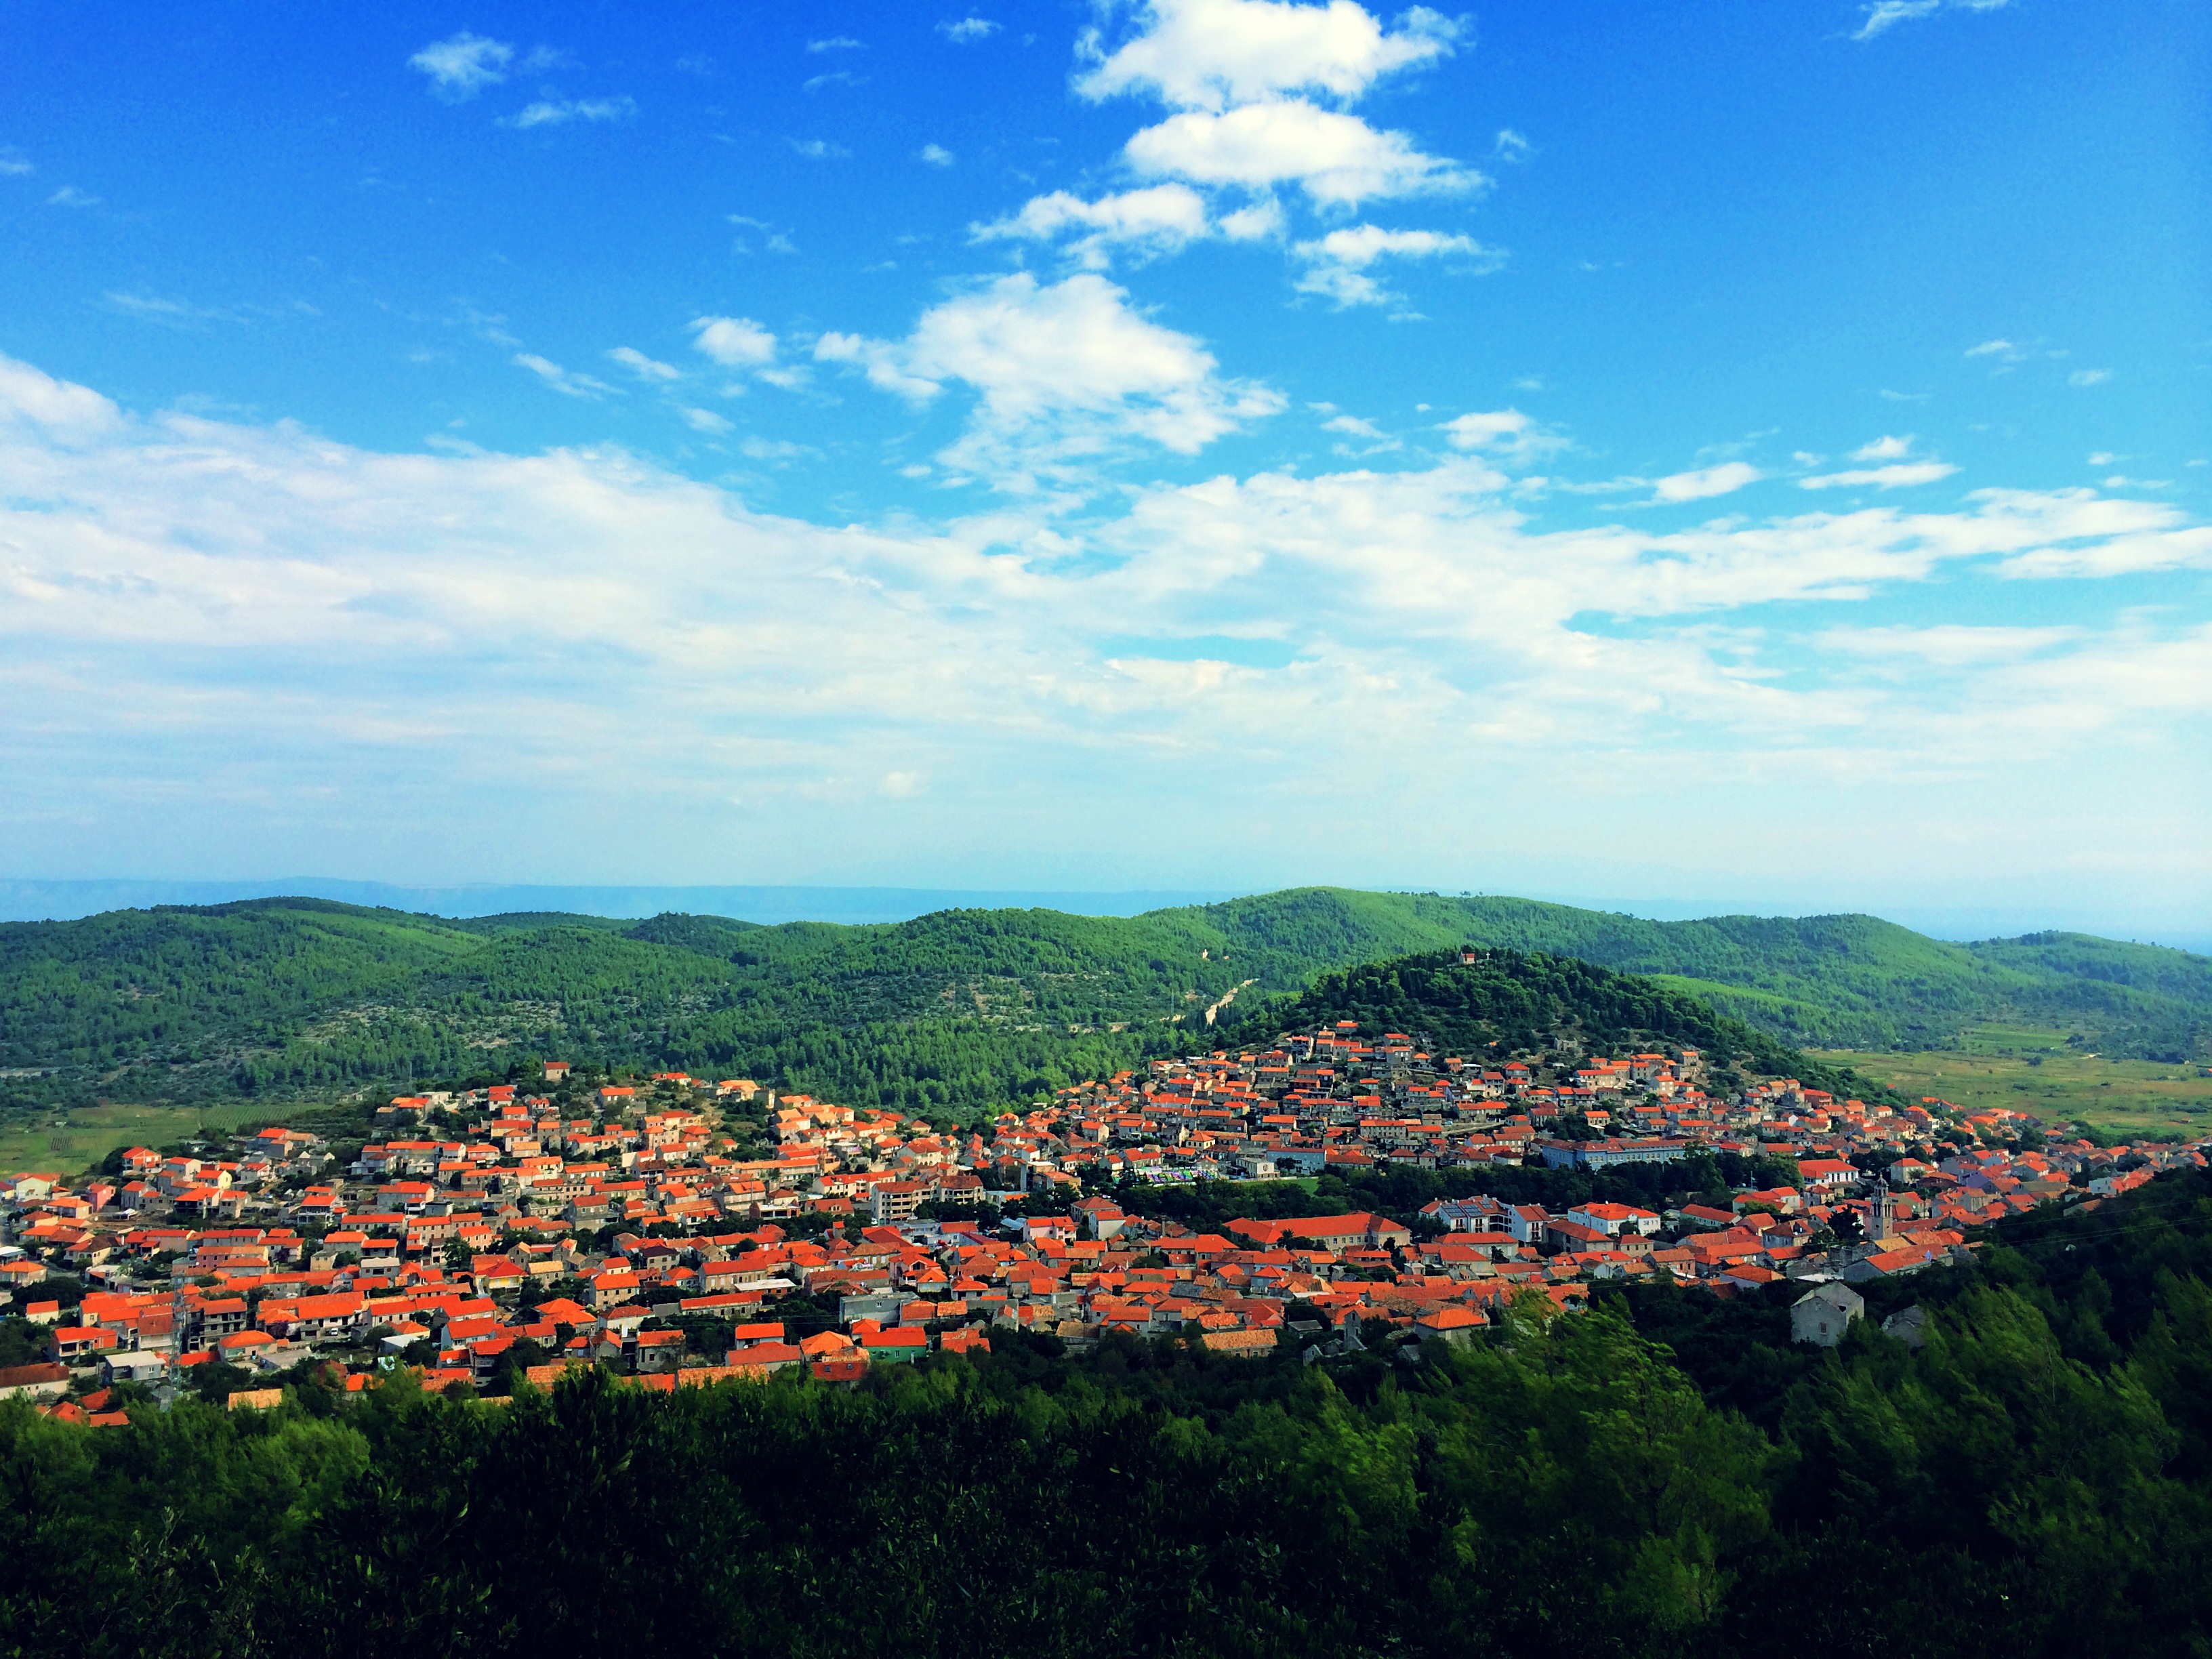
beach, landscape, coast, tree, nature, forest, grass, horizon, mountain, cloud, sky, field, morning, leaf, hill, shore, flower, town, old, coastal, valley, mountain range, panorama, summer, village, europe, mediterranean, paradise, autumn, island, tourism, plain, croatia, picturesque, plateau, scene, european, ecosystem, destination, adriatic, dalmatia, rural area, aerial photography, geographical feature, mountainous landforms